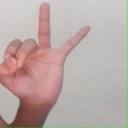
अक्षर: ण